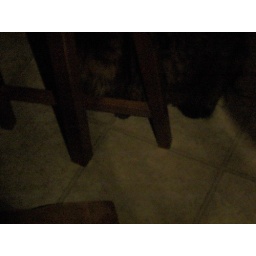
Freya running under the table